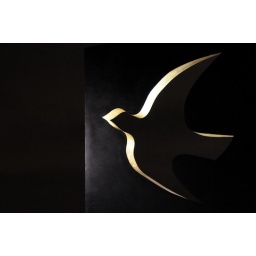
tower bridge by night